Meagan Good

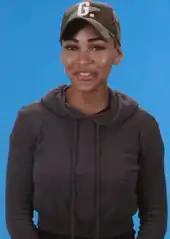
Good in 2019

In 2010, Good started her own production company, Freedom Bridge Entertainment, with Marlon Olivera and fellow actors Tamara Bass and Ty Hodges. She was part of the ensemble cast in 2012's "Think Like a Man", a movie based on Steve Harvey's 2009 book "Act like a Lady, Think like a Man". In 2013, Good starred in "". Good returned to television from January to March 2013, starring in "Deception" after being contacted by her agents about the series while leaving a hair salon. According to the actress, she sat in her car "and cried for 30-minutes like a nerd, by myself."